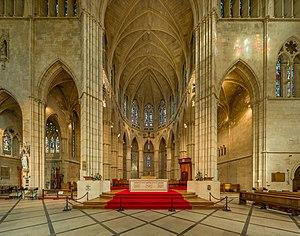
Chœur de la cathédrale d'Arundel vu vers l'est, à Arundel, dans le Sussex de l'Ouest, sud de l'Angleterre, Royaume-Uni. Bosanski: Svetište katedrale Arundel, pogled prema istoku, u Arundelu, Zapadni Sussex, Engleska. Čeština: Interiér Arundelské katedrály, pohled východním směrem, Arundel, Západní Sussex, jižní Anglie.
La cathédrale d'Arundel est une cathédrale catholique romaine située à Arundel, en Angleterre. Consacrée en 1873, elle est devenue une cathédrale à la fondation du diocèse d'Arundel et Brighton en 1965. Elle sert maintenant de siège à l'évêché d'Arundel et Brighton.